Lifeboats of the Titanic

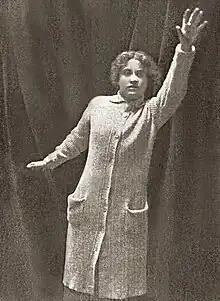
Dorothy Gibson in a promotional photo for "Saved From the Titanic" (1912), wearing the clothes she wore the night of the sinking

"Titanic" and her sister ships had been designed with the capability of carrying many more lifeboats than were actually provided, up to a total of 64. During the design stage, Alexander Carlisle, Harland & Wolff's chief draughtsman and general manager, submitted a plan to provide 64 lifeboats. He later reduced the figure to 32, and in March 1910, the decision was taken to reduce the number again to 16. Carlisle is believed to have left his position in dispute of this decision. The White Star Line preferred to maximise the amount of deck space available for the enjoyment of the passengers (and the area that was free of lifeboats was, not coincidentally, the First-Class promenade). The reasoning for this was explained by Archibald Campbell Holms in an article for "Practical Shipbuilding" published in 1918: